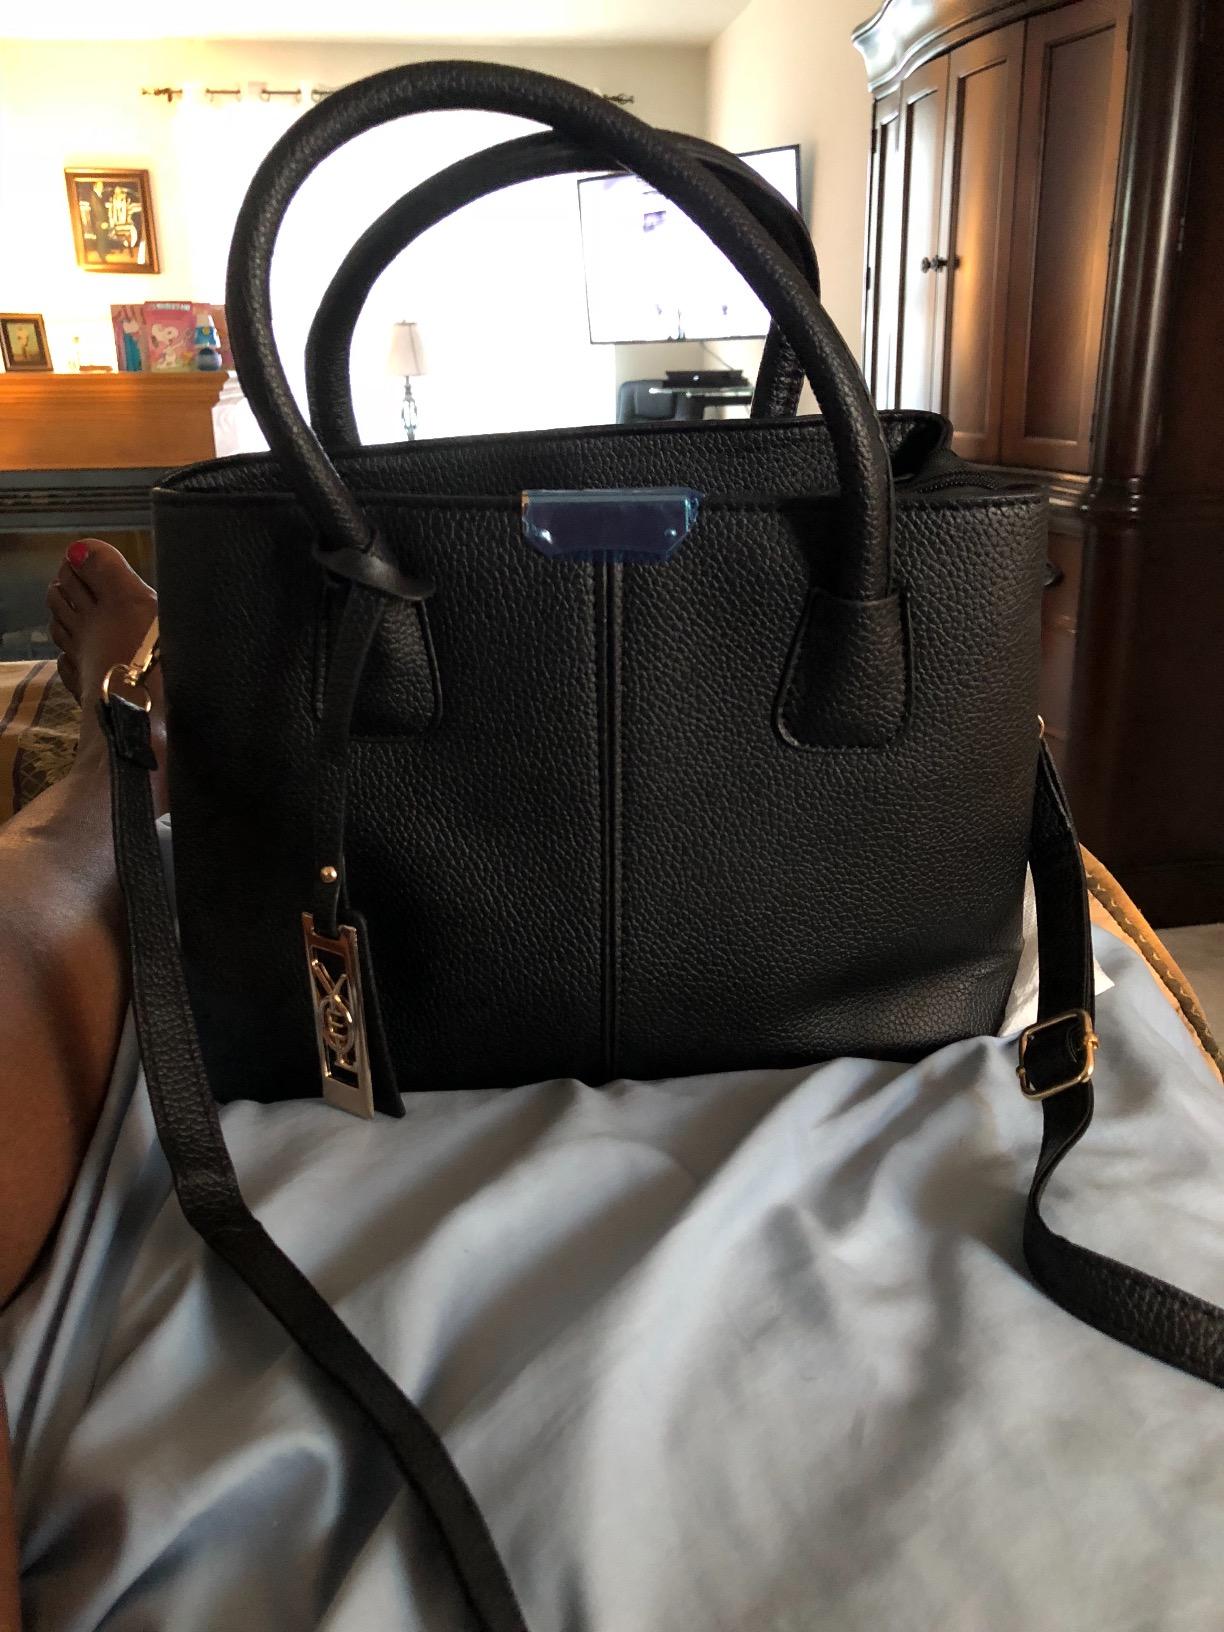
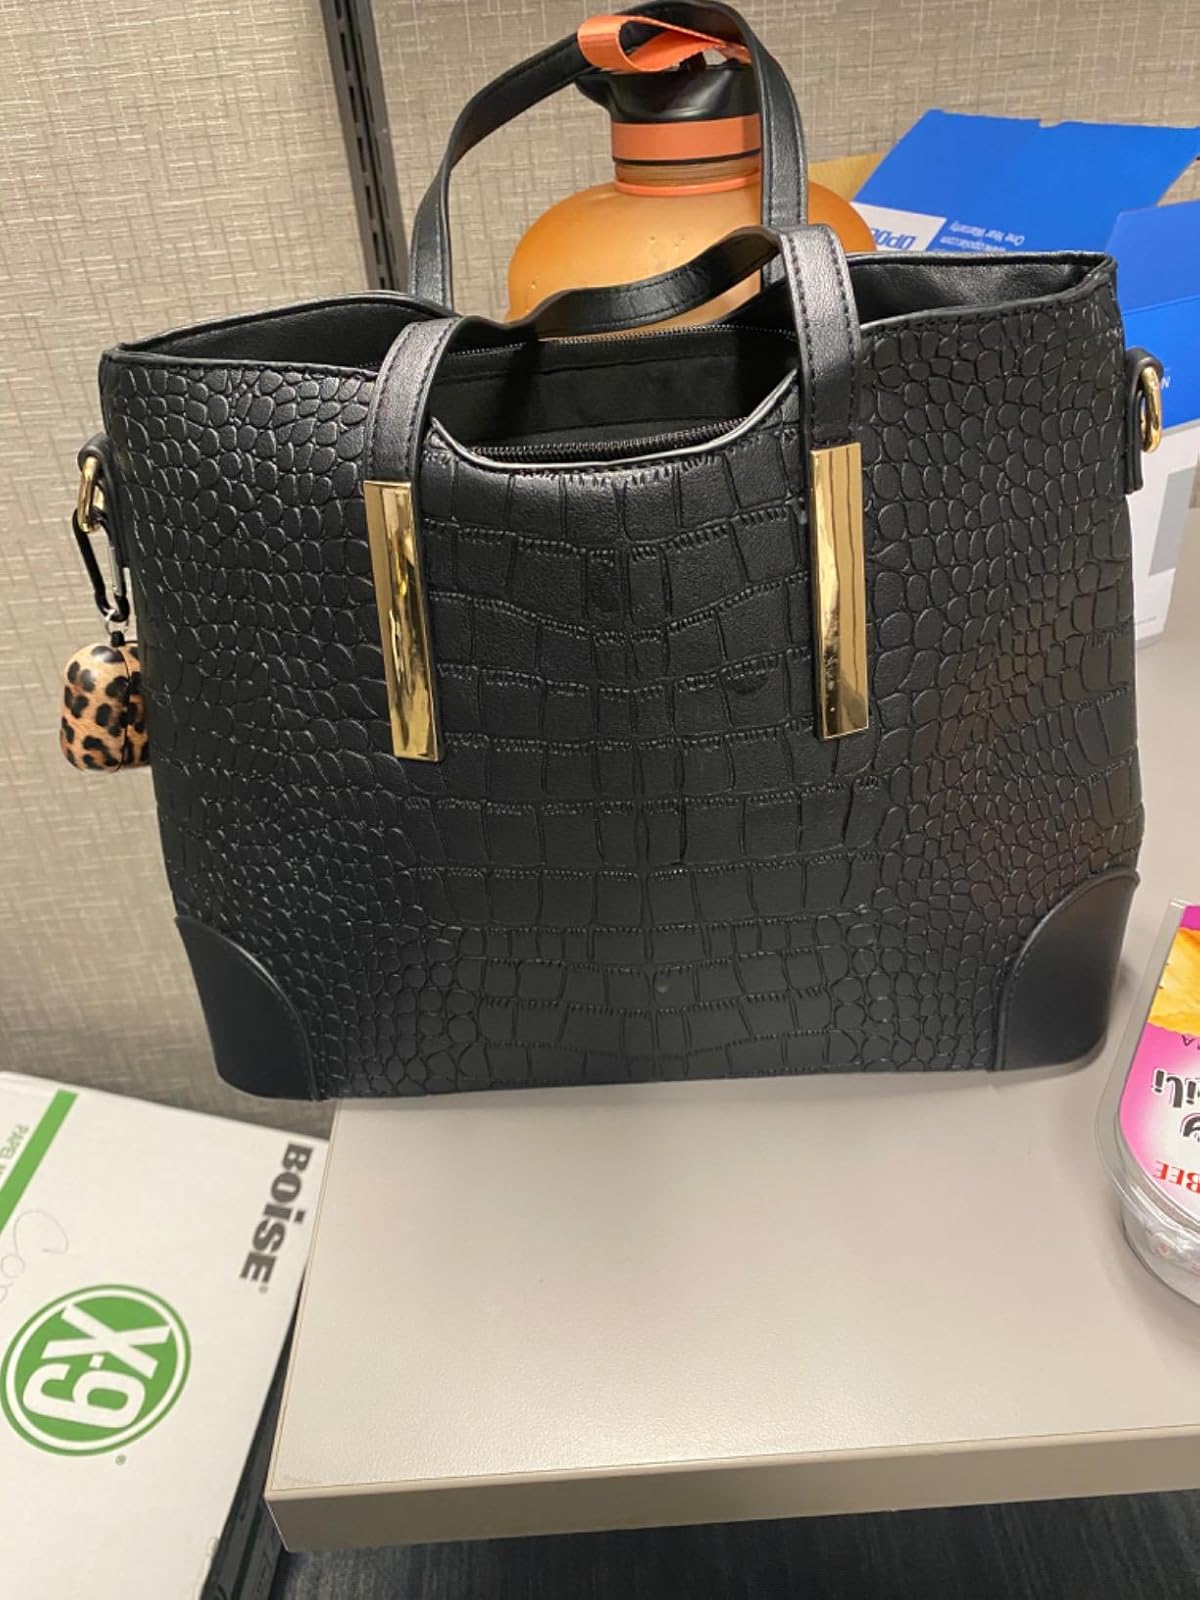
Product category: accessories_handbag
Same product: no